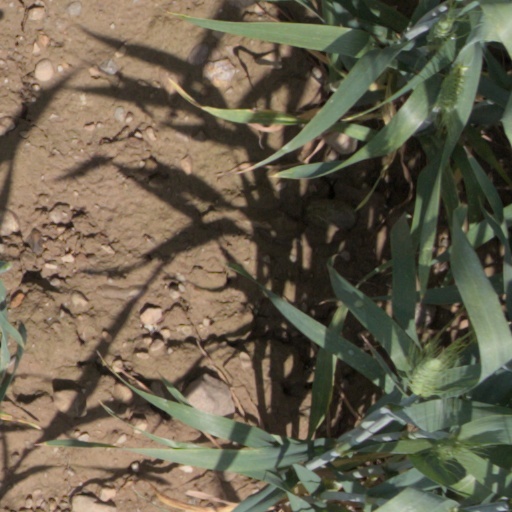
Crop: wheat